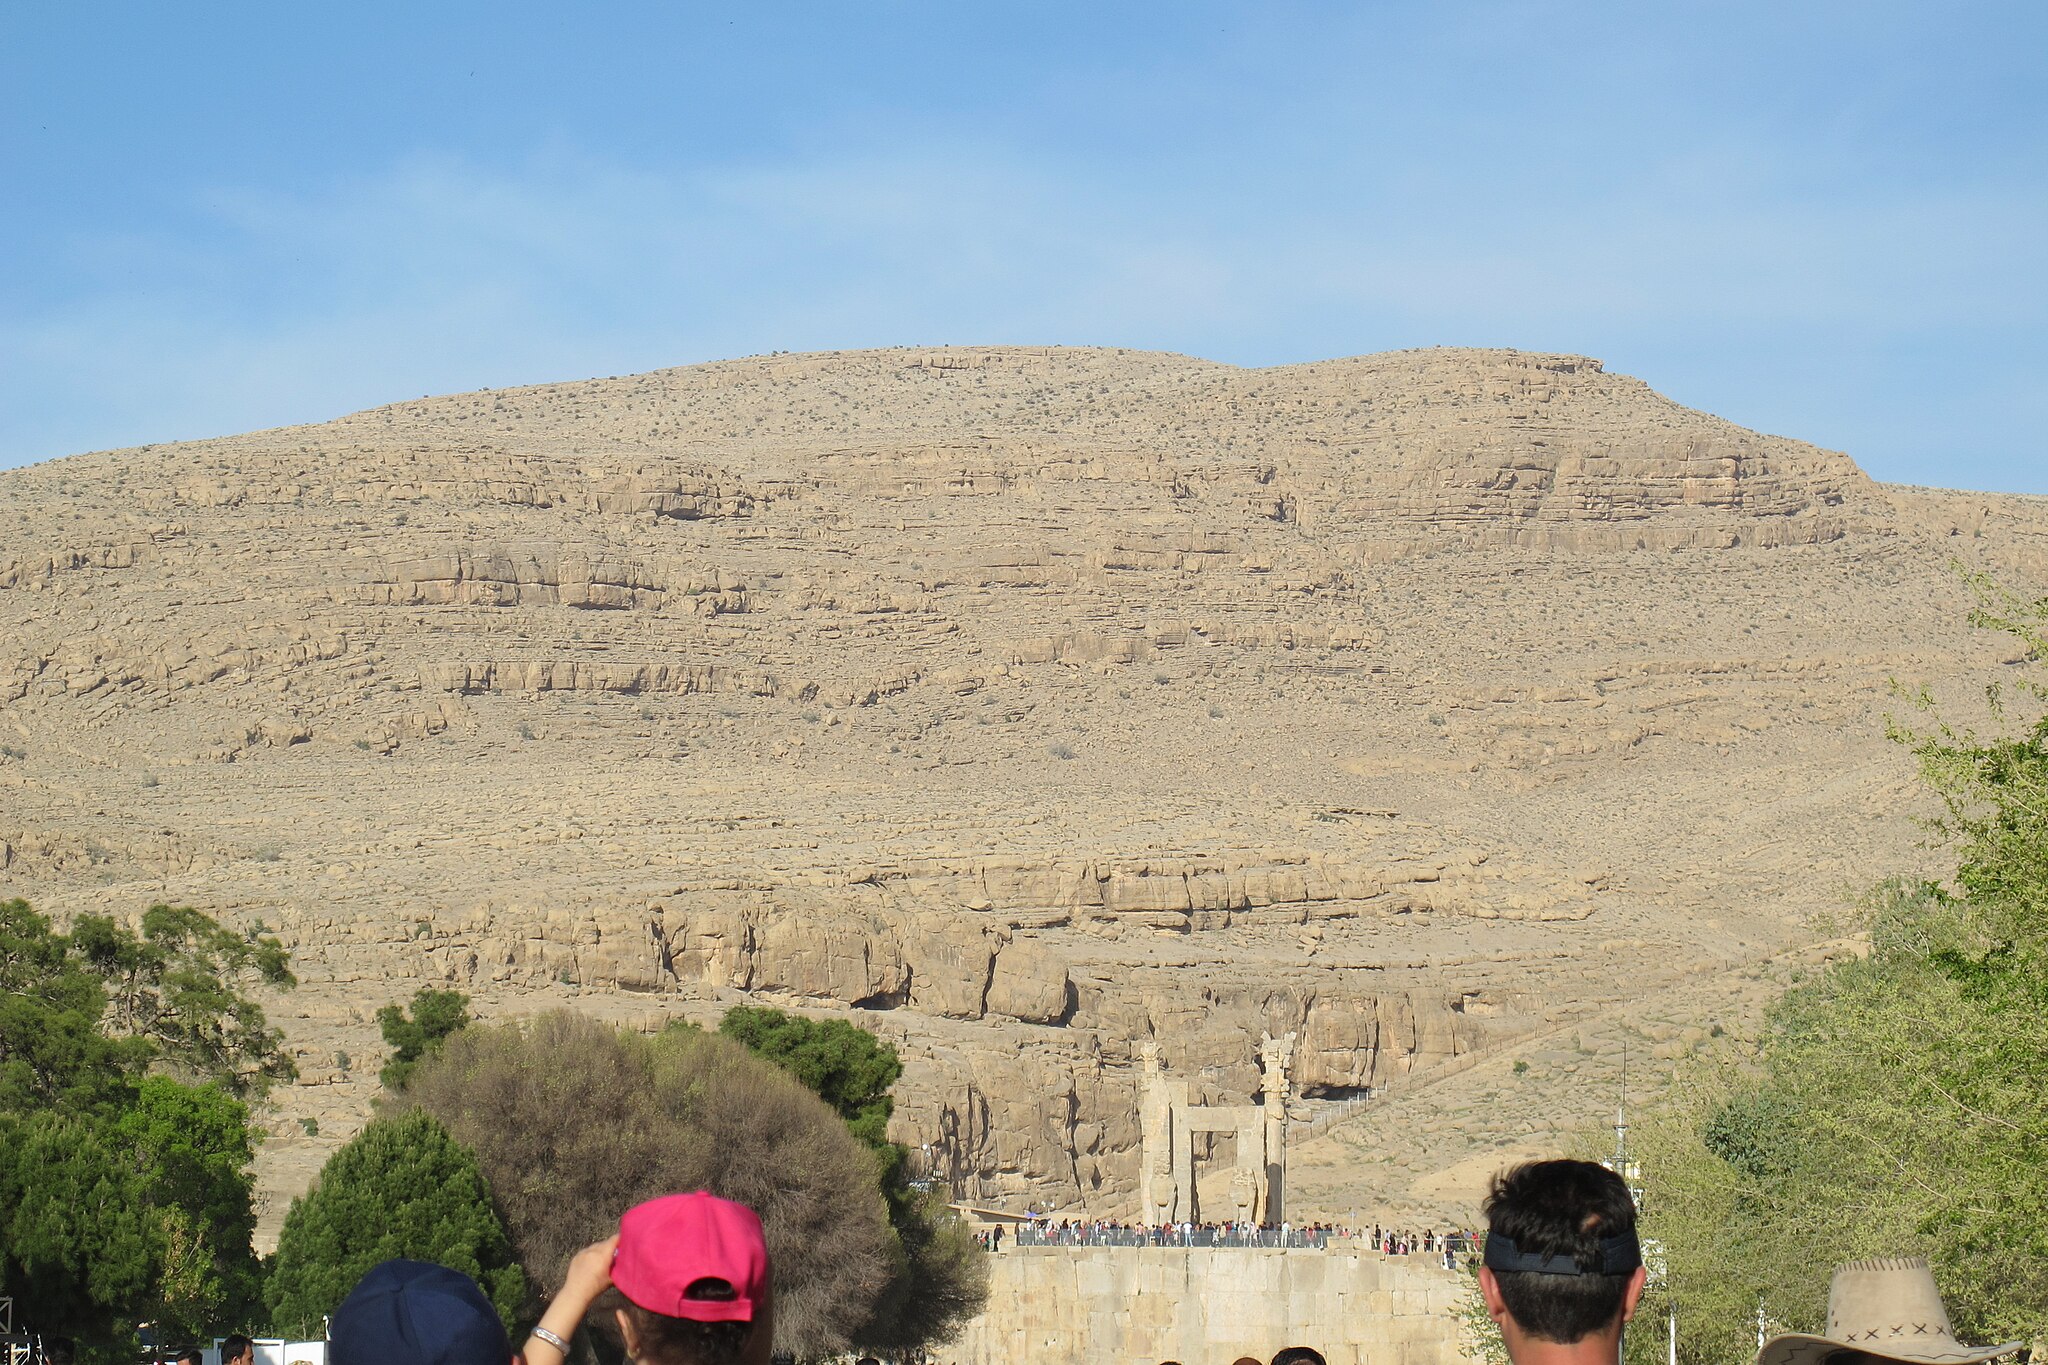
Title: تخت جمشید به روایت مینیک1
Date: 2016-07-16 22:52:17
Categories: Images from Wiki Loves Monuments 2018, Self-published work, Cultural heritage monuments in Iran with known IDs, Uploaded via Campaign:wlm-ir, Images from Wiki Loves Monuments in Marvdasht, 2016 in Persepolis, Images from Wiki Loves Monuments 2018 in Iran, Remote views of Gate of All Nations